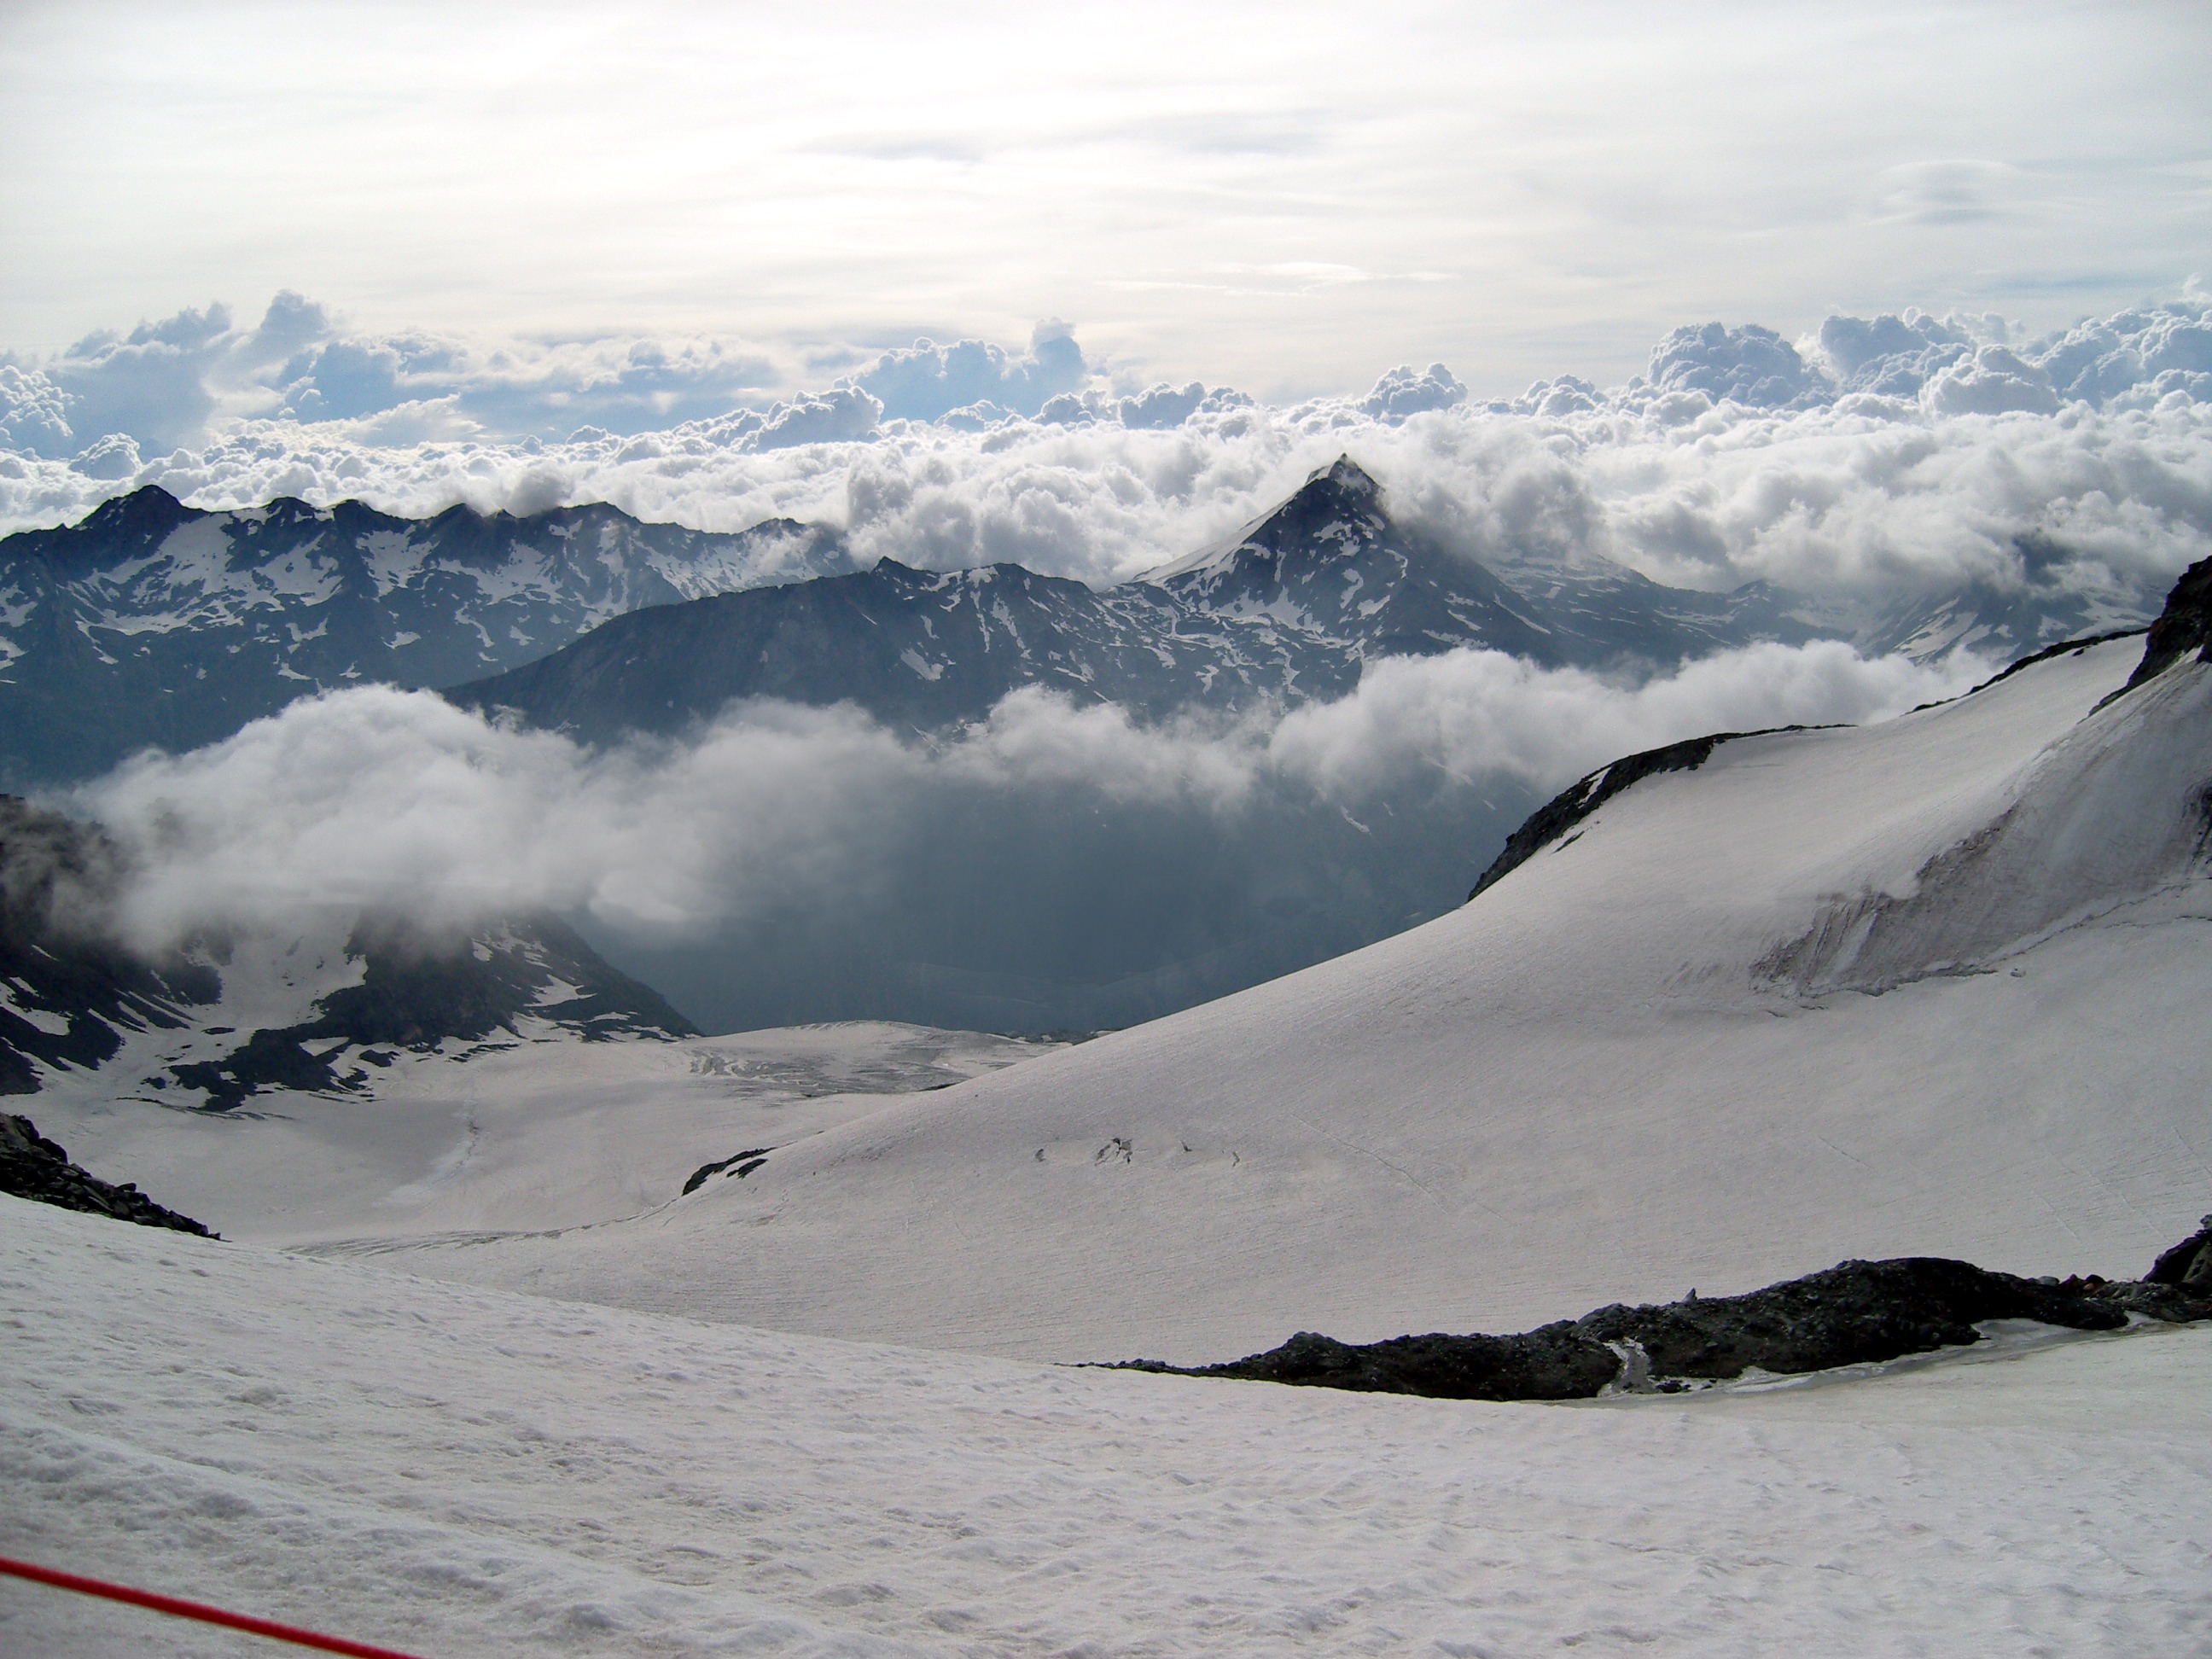
landscape, nature, mountain, snow, winter, view, mountain range, glacier, weather, alpine, skiing, season, ridge, summit, mountaineering, winter sport, sports, mountains, alps, ski, plateau, switzerland, fell, piste, landform, ski touring, ski mountaineering, ski equipment, mountainous landforms, glacial landform, geological phenomenon